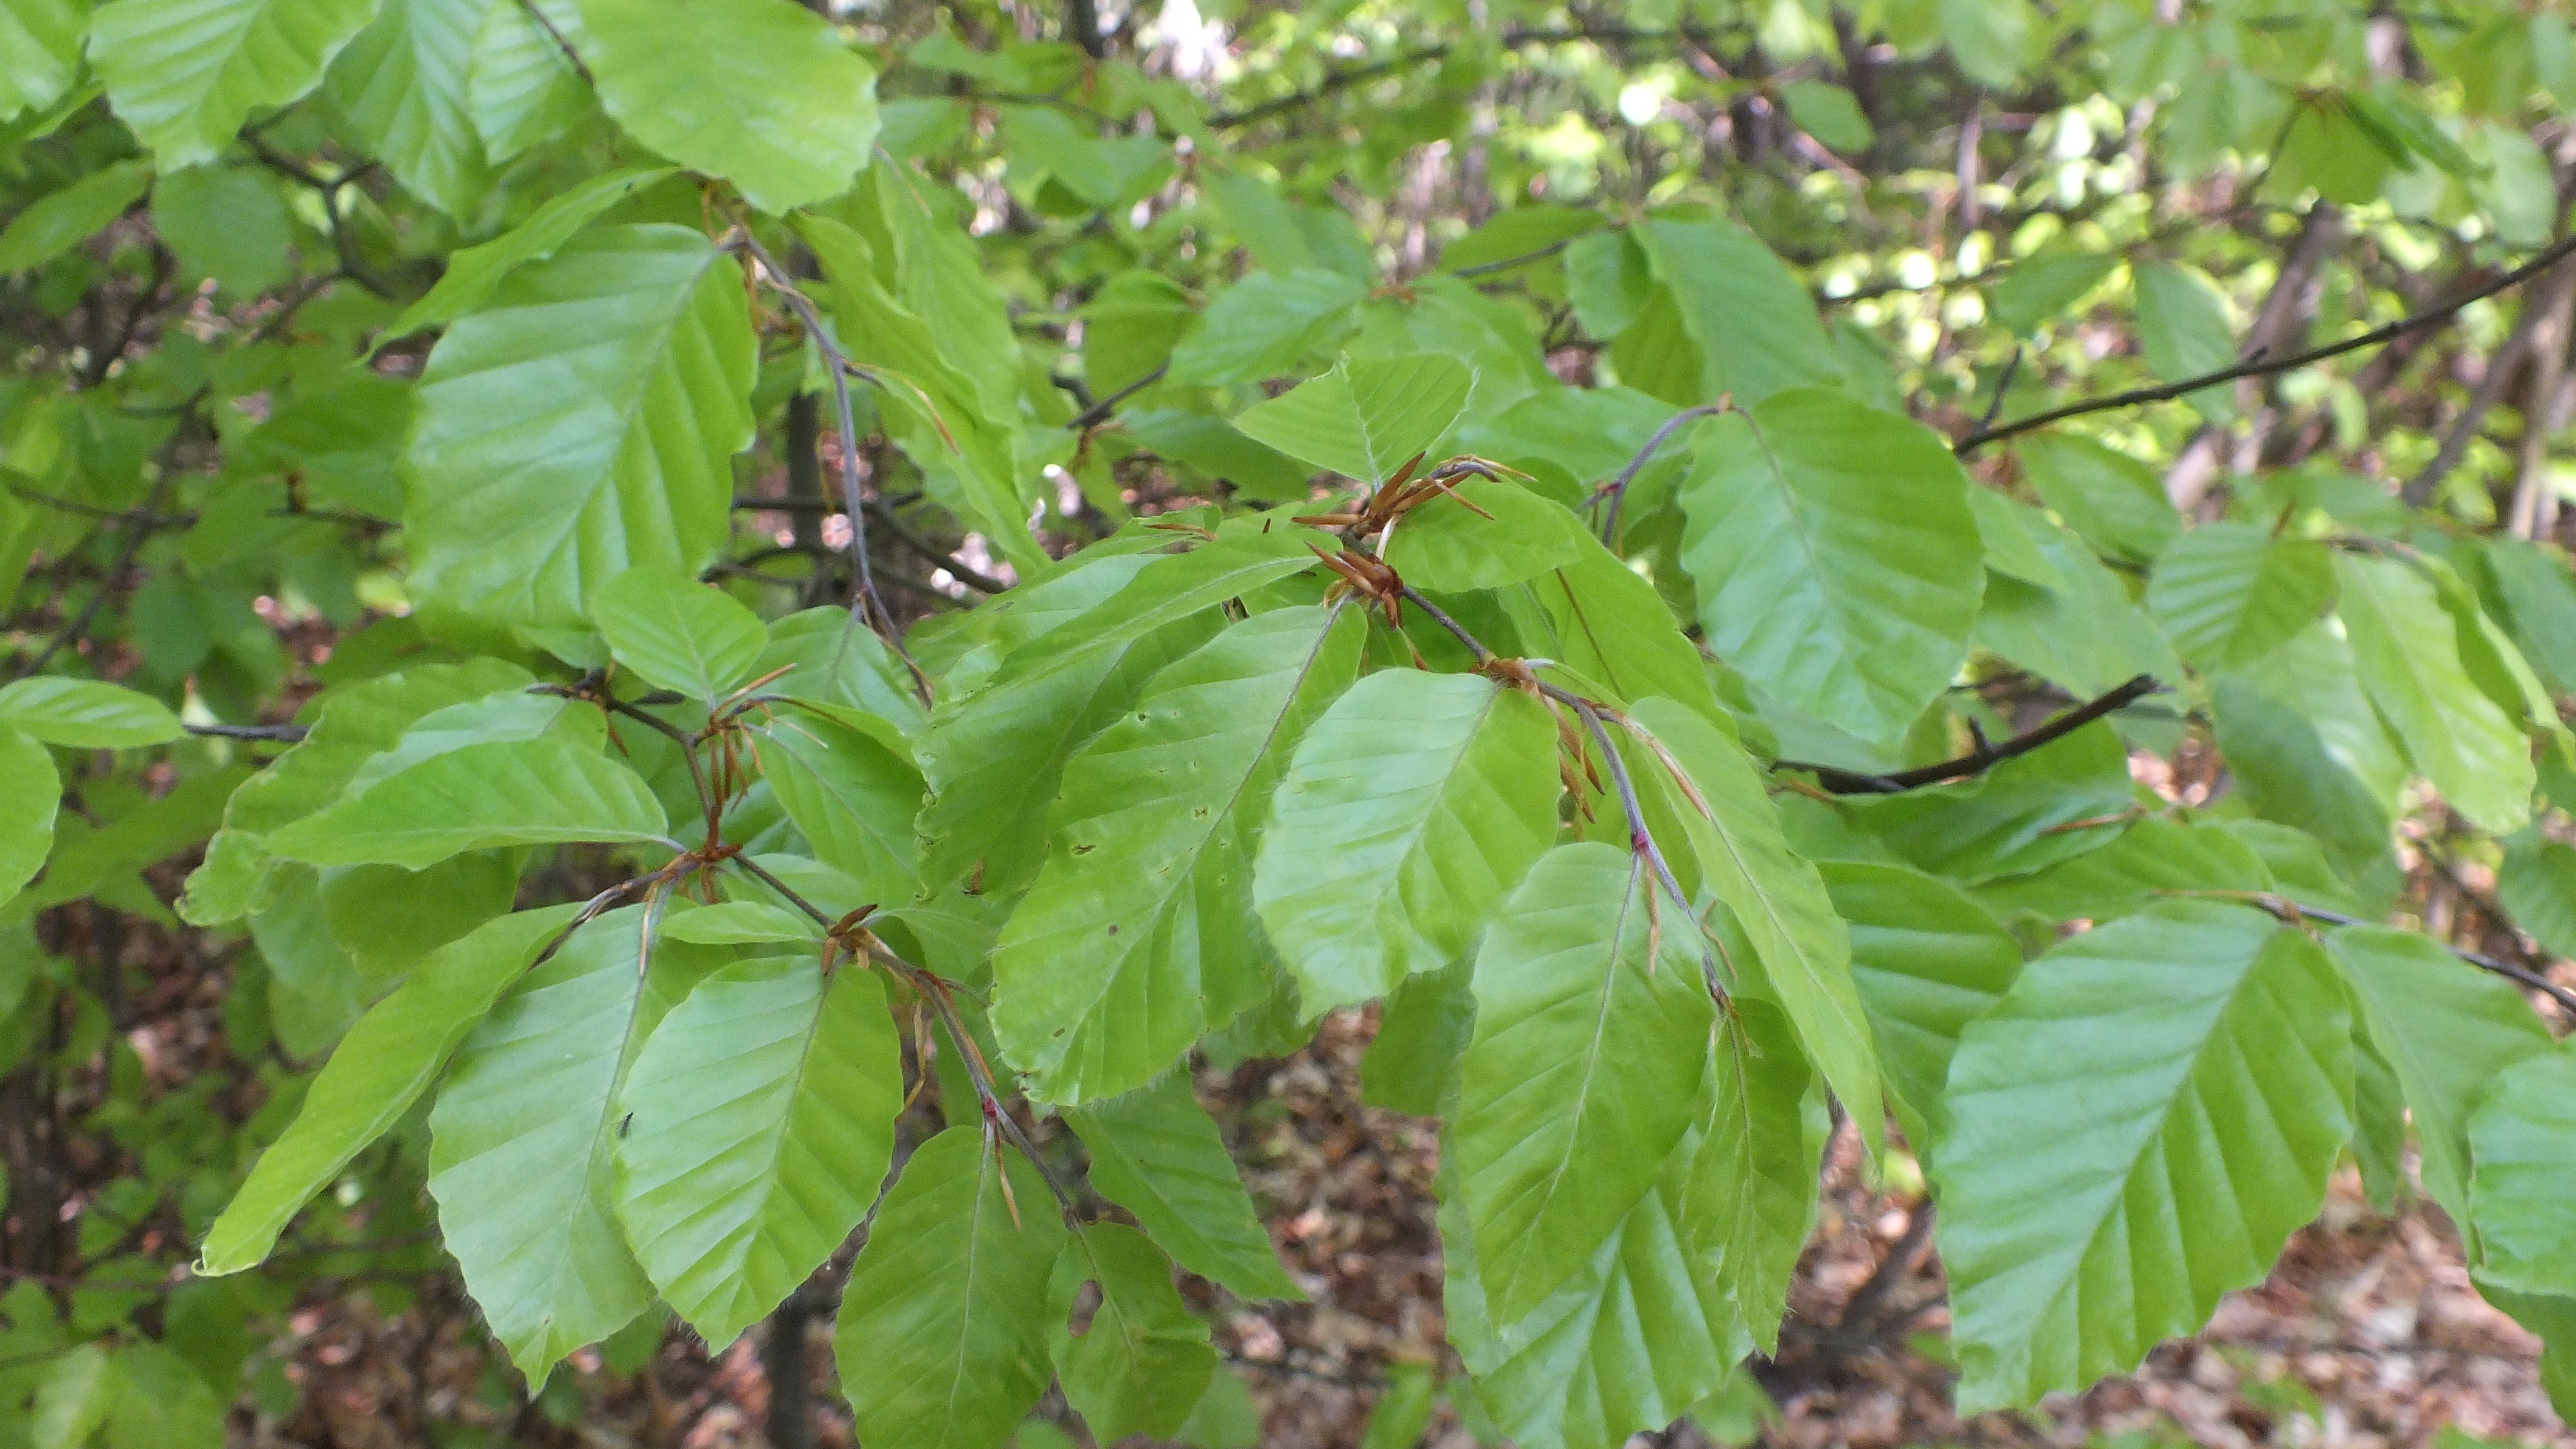
tree, nature, forest, branch, plant, fruit, leaf, flower, trunk, food, produce, shrub, deciduous, mulberry, flowering plant, konary, the bark, coccoloba uvifera, woody plant, land plant